Bannerghatta National Park

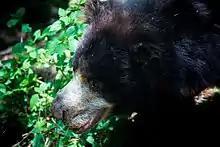
wild bear

One hundred and one species of birds have been recorded in the park. The fauna pose some risk to humans. In August 2012, a man was trampled to death by an elephant. Occasionally, animals leave the reserve, coming into contact with humans. For example, elephants have been sighted on the Bantamweight-Anekal road which passes close to the park. In 2007, a leopard and her cubs entered a local school.